Base load

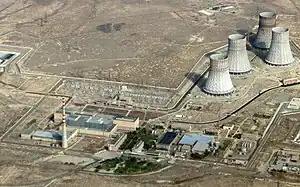
Some early nuclear plants, such as the VVER-440 (pictured at Metsamor) were designed for baseload operation

The base load (also baseload) is the minimum level of demand on an electrical grid over a span of time, for example, one week. This demand can be met by unvarying power plants or dispatchable generation, depending on which approach has the best mix of cost, availability and reliability in any particular market. The remainder of demand, varying throughout a day, is met by intermittent sources together with dispatchable generation (such as load following power plants, peaking power plants, which can be turned up or down quickly) or energy storage.